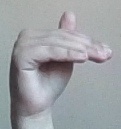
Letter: khaa